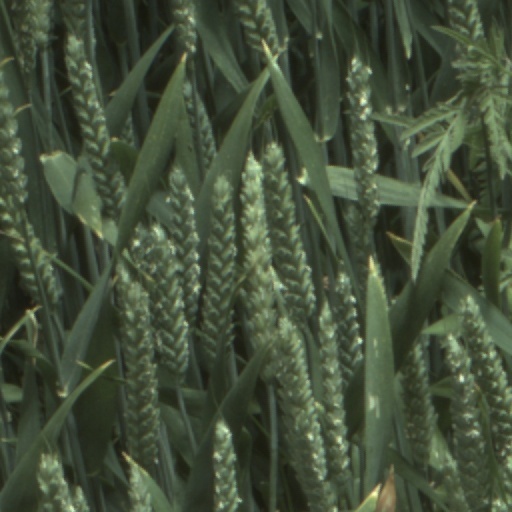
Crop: wheat